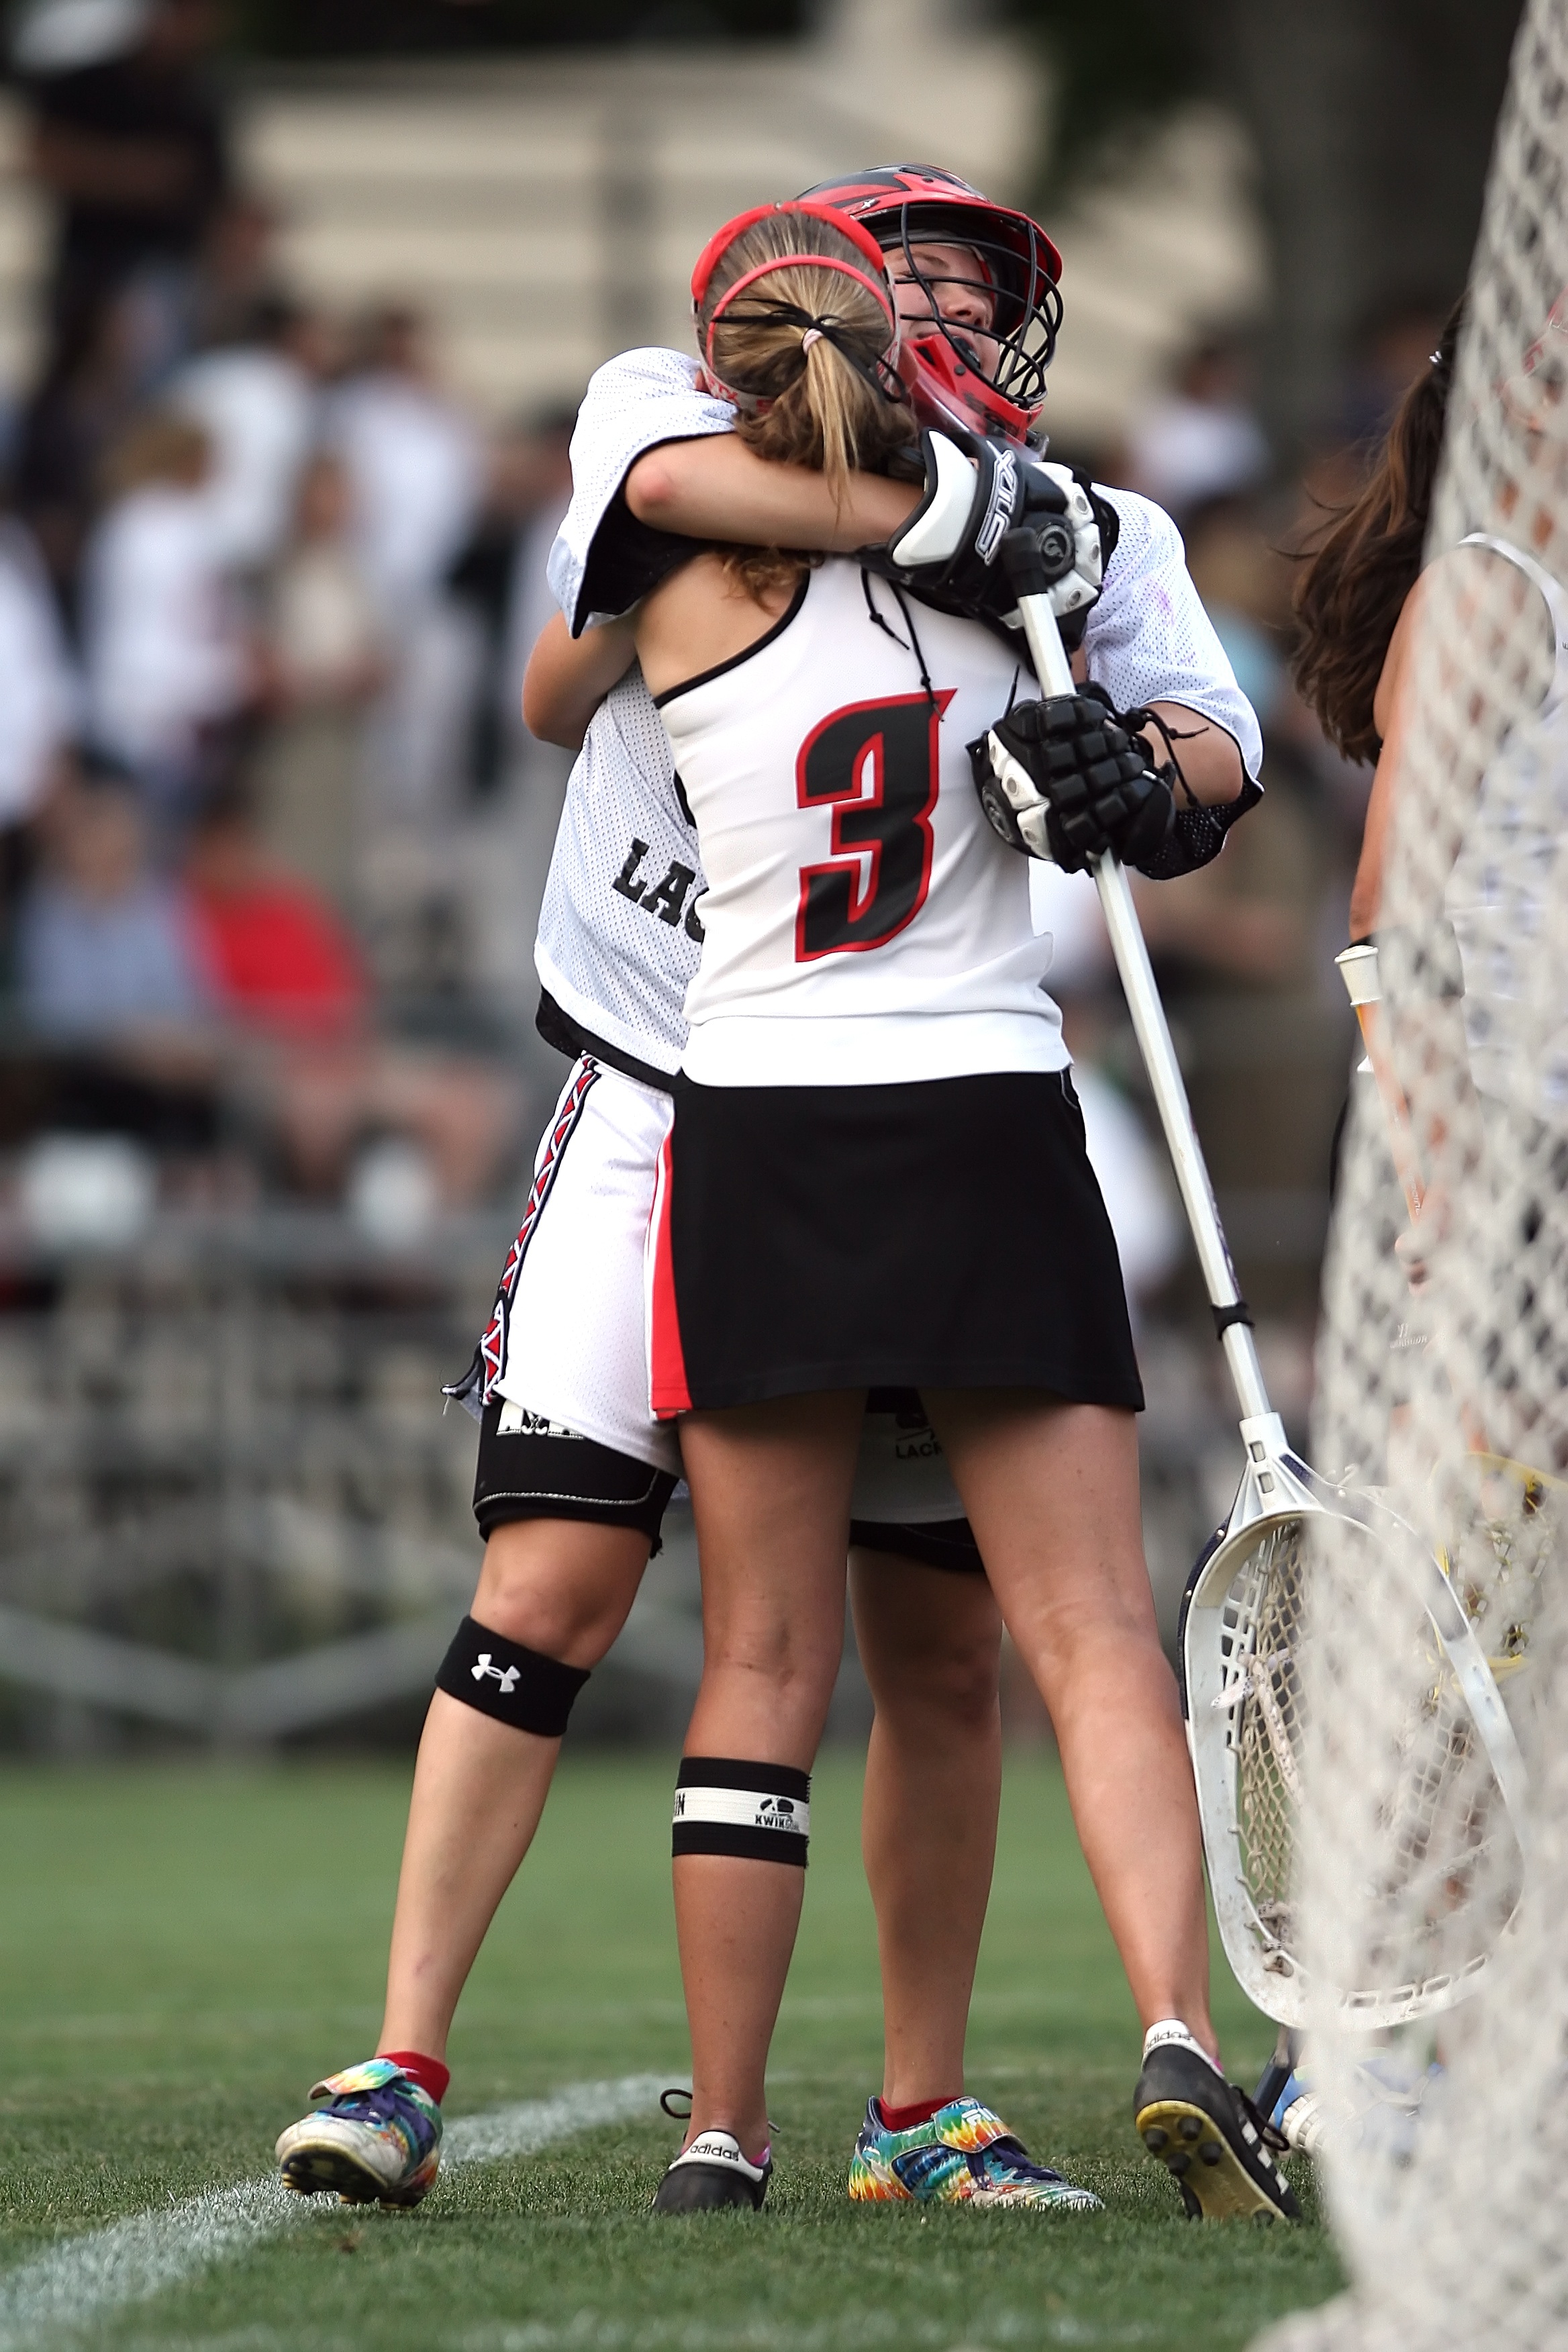
grass, sport, field, female, celebration, young, player, teenager, competition, girls, american football, happy, happiness, sports, helmet, net, uniform, joy, championship, athlete, emotion, victory, success, stick, win, achievement, winners, lax, successful, ball game, high school, lacrosse, team sport, champions, stick and ball games, gridiron football